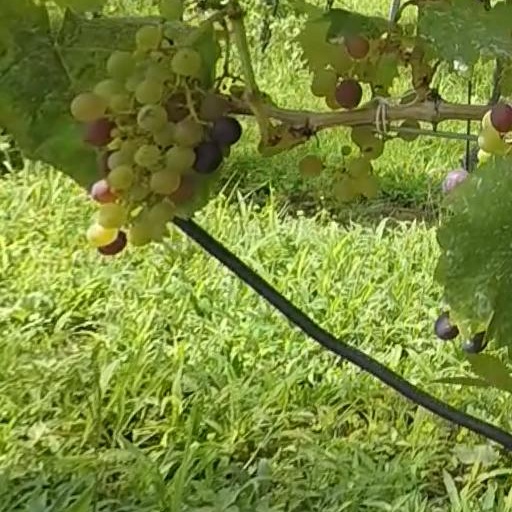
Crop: grape